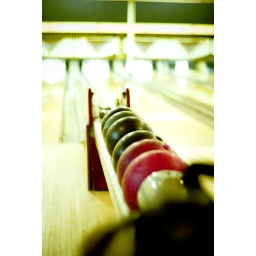
The pink balls are the ones you can really whip down the lanes. They also get stuck in the ball-return system.